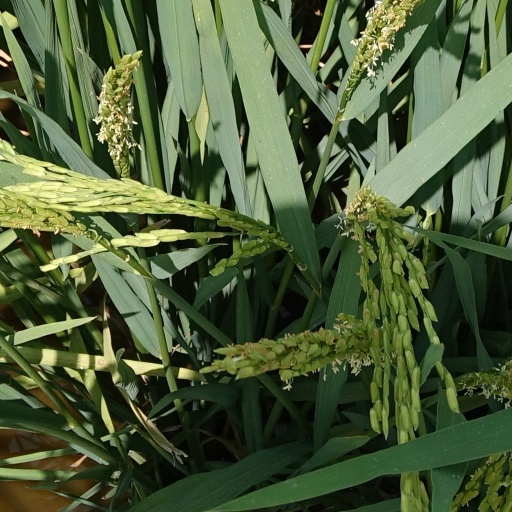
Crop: rice